Lochaber hydroelectric scheme

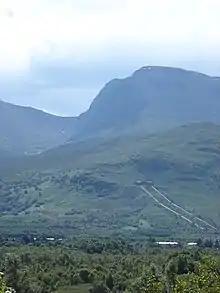
Penstocks carrying water to the aluminium smelter at Fort William; Ben Nevis is in the background

The hydro scheme has a catchment area of , including the headwaters of the River Spey, the River Spean and River Treig, and the northern flanks of the Grey Corries and Ben Nevis. There are two principle reservoirs, Loch Treig and Loch Laggan (which was extended as Laggan Reservoir), both with a top water level of about above sea level. These reservoirs are linked by a 2¾ mile (4.4 km) long, diameter low pressure tunnel, which collects water from three intermediate streams.